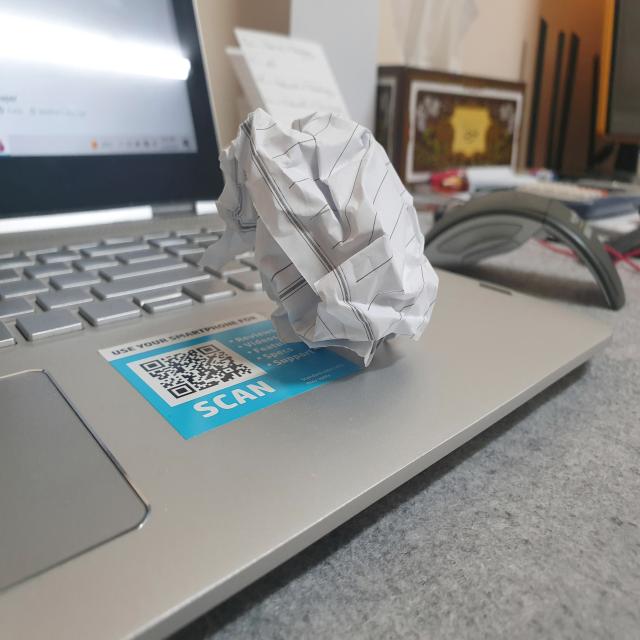
Label: tissues